Alfred Compigne

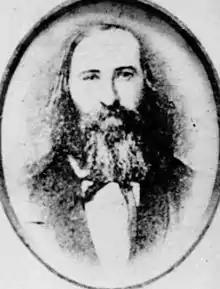

Alfred William Compigne (February 7, 1818 – July 4, 1909) was a settler and politician of Queensland, Australia. He was a Member of the Queensland Legislative Council.